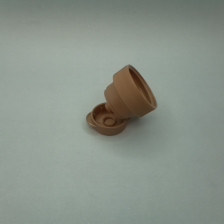
Color: red/orange/pink/fuchsia/brown
Cap type: flip-top cap